Birkenstock

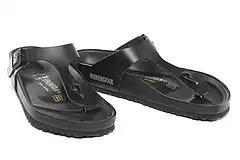
Birkenstock EVA Gizeh

In the early 1990s, "Birks" enjoyed another spike in sales among high-school and college-aged Generation Xers, in part due to the introduction of Birkenstocks into High Fashion, most notably, Kate Moss. Birkenstocks continued to spread to Britain in the early 2000s due to headlines of Gwyneth Paltrow, who was spotted wearing them. Birkenstocks saw another comeback among teens and young adults in the early 2010s, as well as in the late 2010s due in part to the VSCO girl trend. The company was given PETA's Libby Award for being the "Most Animal-Friendly Shoe Company" in 2018.